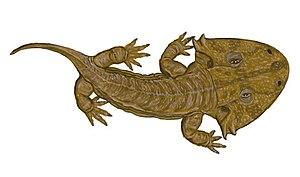
Les Zatrachydidae forment une famille d'amphibiens temnospondyles ayant vécu à la fin du Carbonifère et au début du Permien en Amérique du Nord et en Europe.
Les échancrures otiques sont des invaginations situées sur le bord postérieur du sommet du crâne, à l'arrière des orbites. Ces échancrures se retrouvent chez les labyrinthodontes et certains de leurs ancêtres immédiats mais pas chez leurs descendants reptiliens. L'absence ou la présence de ces échancrures est l'un des traits utilisés pour distinguer les amniotes des amphibiens.
Acanthostomatops est un genre éteint d'amphibiens temnospondyles du Permien inférieur, découvert à Döhlen dans le bassin de la Saxe en Allemagne.